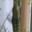
Label: caterpillar